89 Herculis

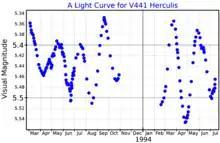
A visual band light curve for V441 Herculis, adapted from Fernie and Seager (1995)

The primary component has a stellar classification of F2Ibe, and is among a rare class of post-asymptotic giant branch stars – low-mass stars in the last stages of their lives, highly inflated to appear as supergiants. It is classified as a semiregular variable star, subtype SRd, and ranges from magnitude 5.3 down to 5.5 over a period of around 68 days. The star has expanded to 71 times the Sun's radius and is radiating 8,350 times the Sun's luminosity from its enlarged photosphere at an effective temperature of 6,550 K.